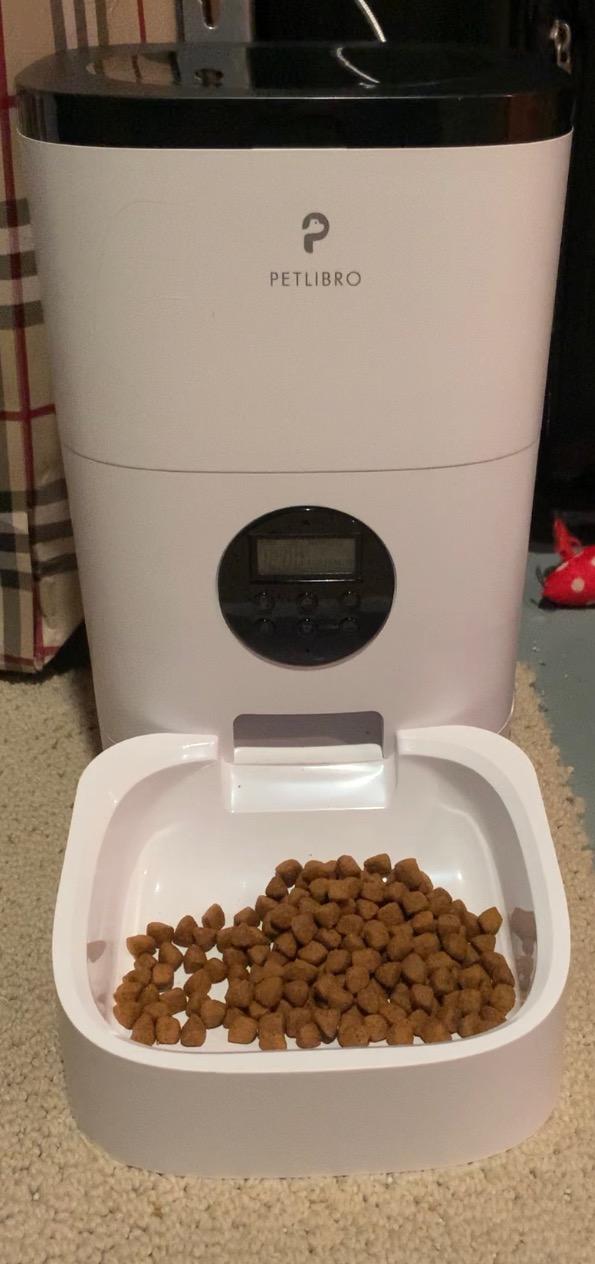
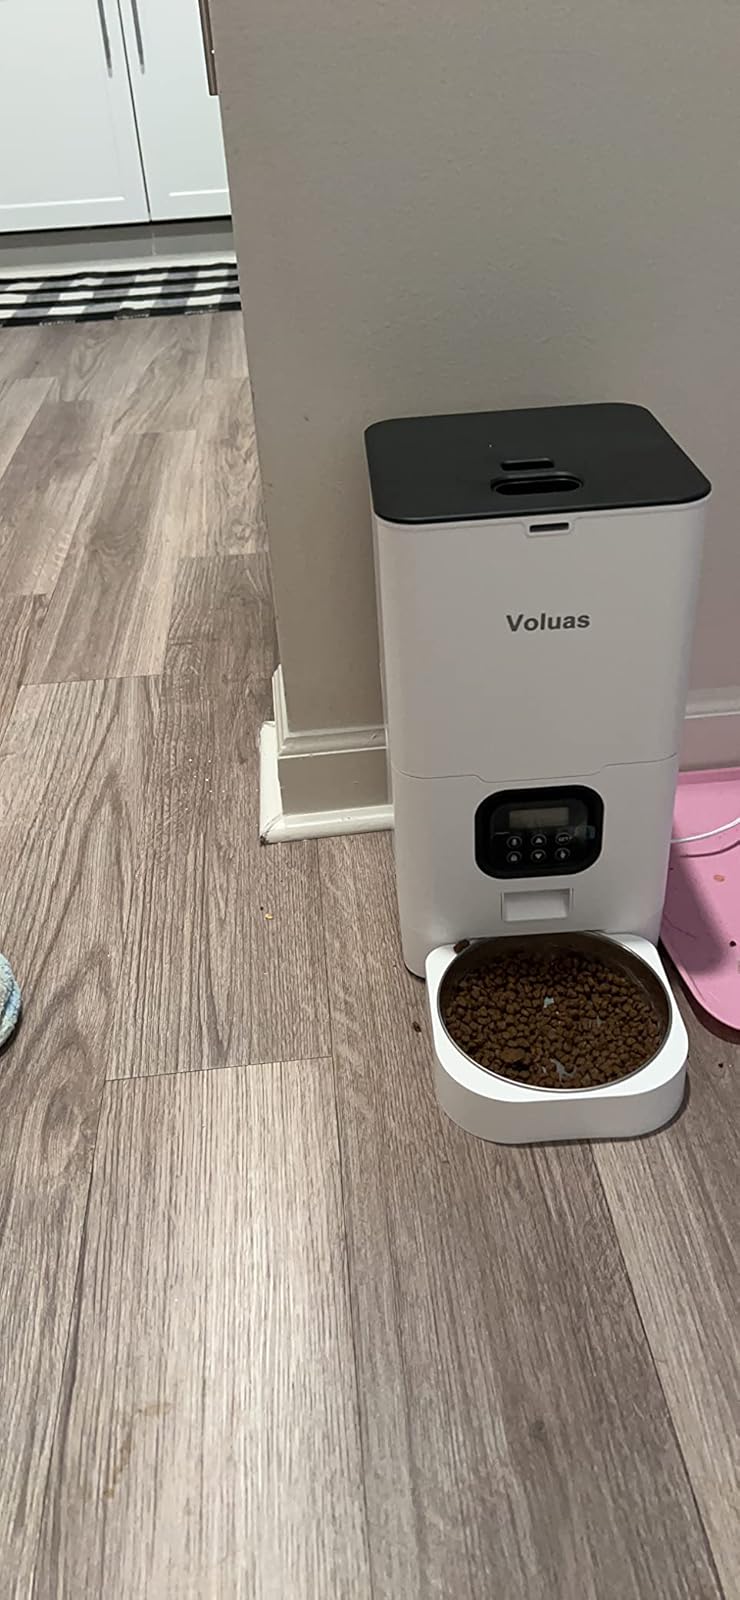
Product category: items_feeder
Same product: no